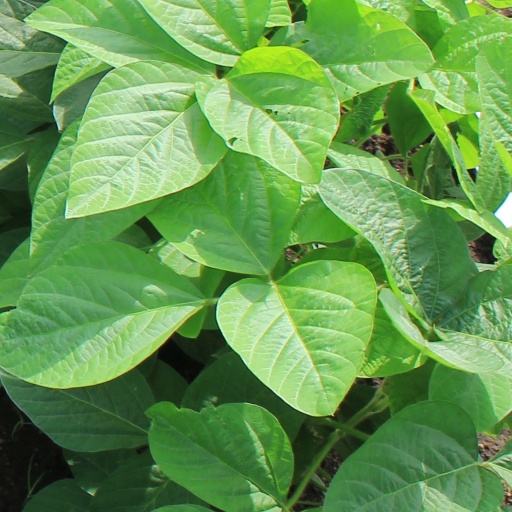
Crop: soybean